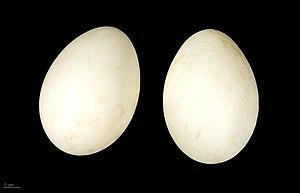
La bernache nonnette est une espèce de palmipèdes appartenant à la famille des Anatidae et à la sous-famille des Anserinae.